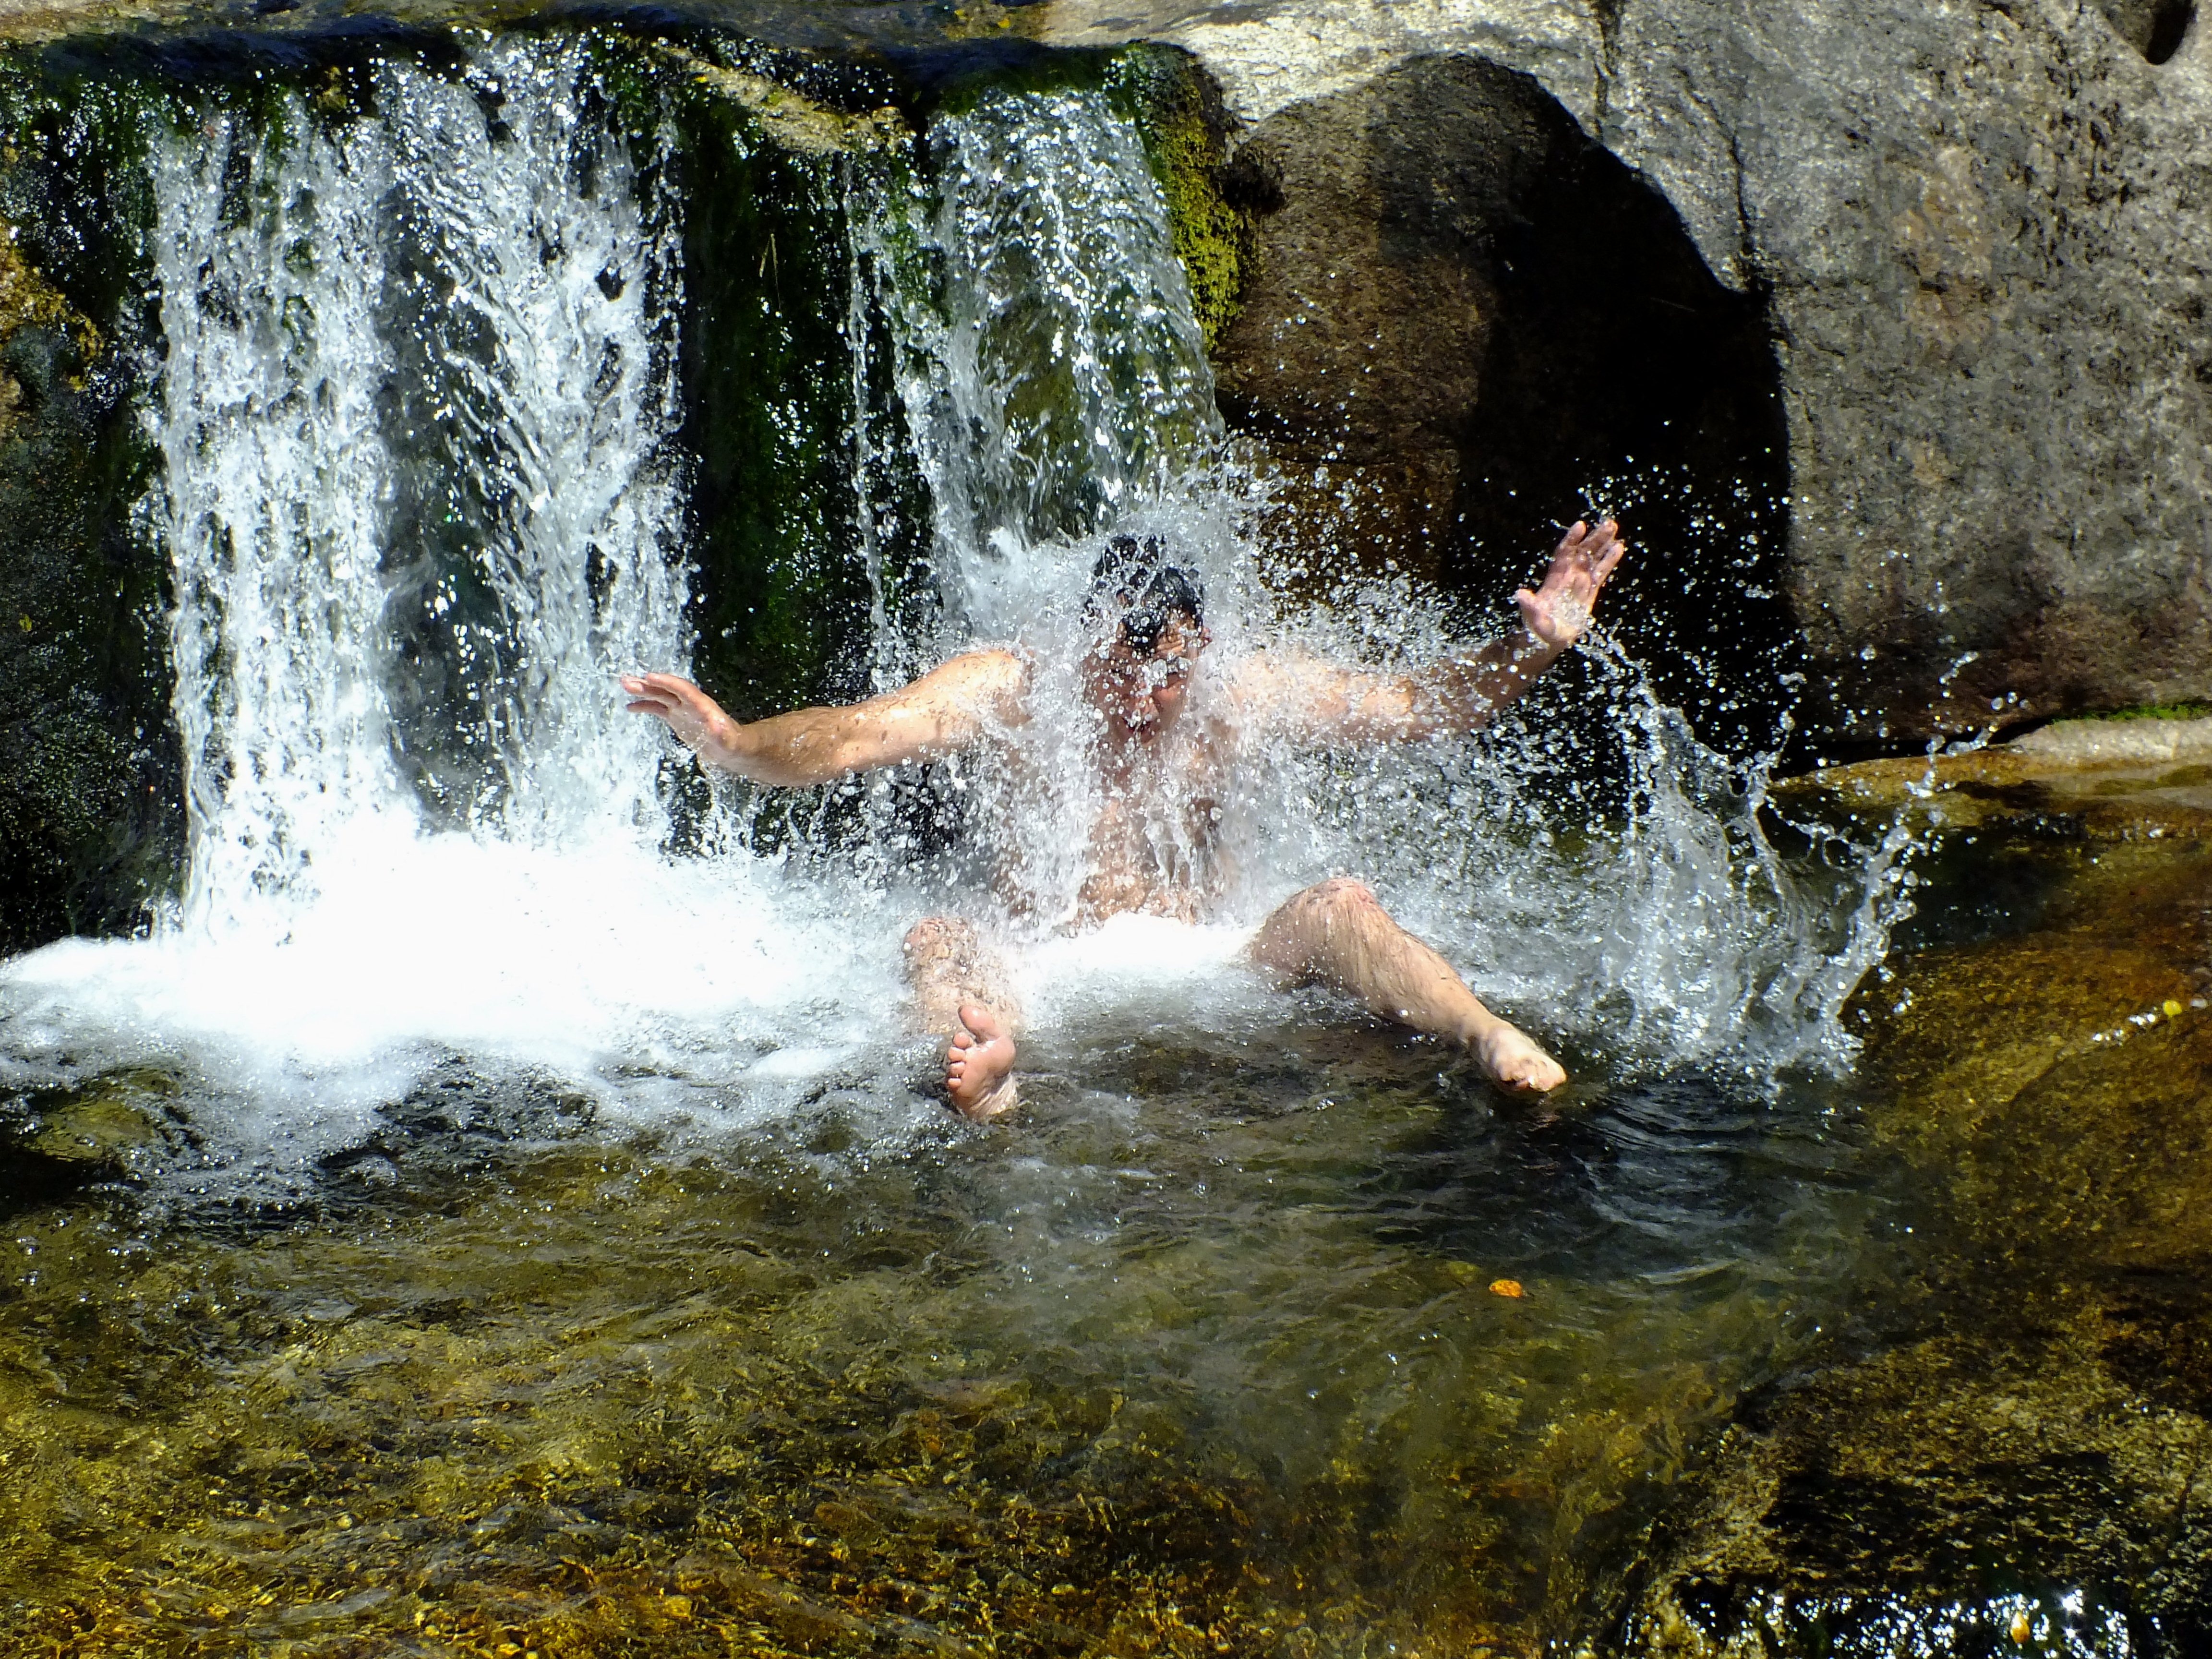
water, nature, rock, waterfall, recreation, stream, body of water, naturaleza, water feature, ggl1, finepixhs20, afirveda, outdoor recreation